Cata Díaz

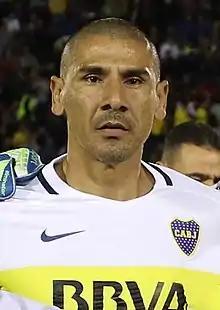
Díaz with Boca Juniors in 2016

Daniel Alberto "Cata" Díaz (born 13 July 1979) is an Argentine professional football manager and former player who played as a central defender.